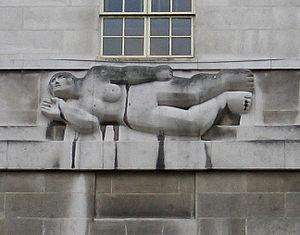
Henry Spencer Moore, né le 30 juillet 1898 à Castleford et mort le 31 août 1986 à Much Hadham, est un sculpteur britannique.